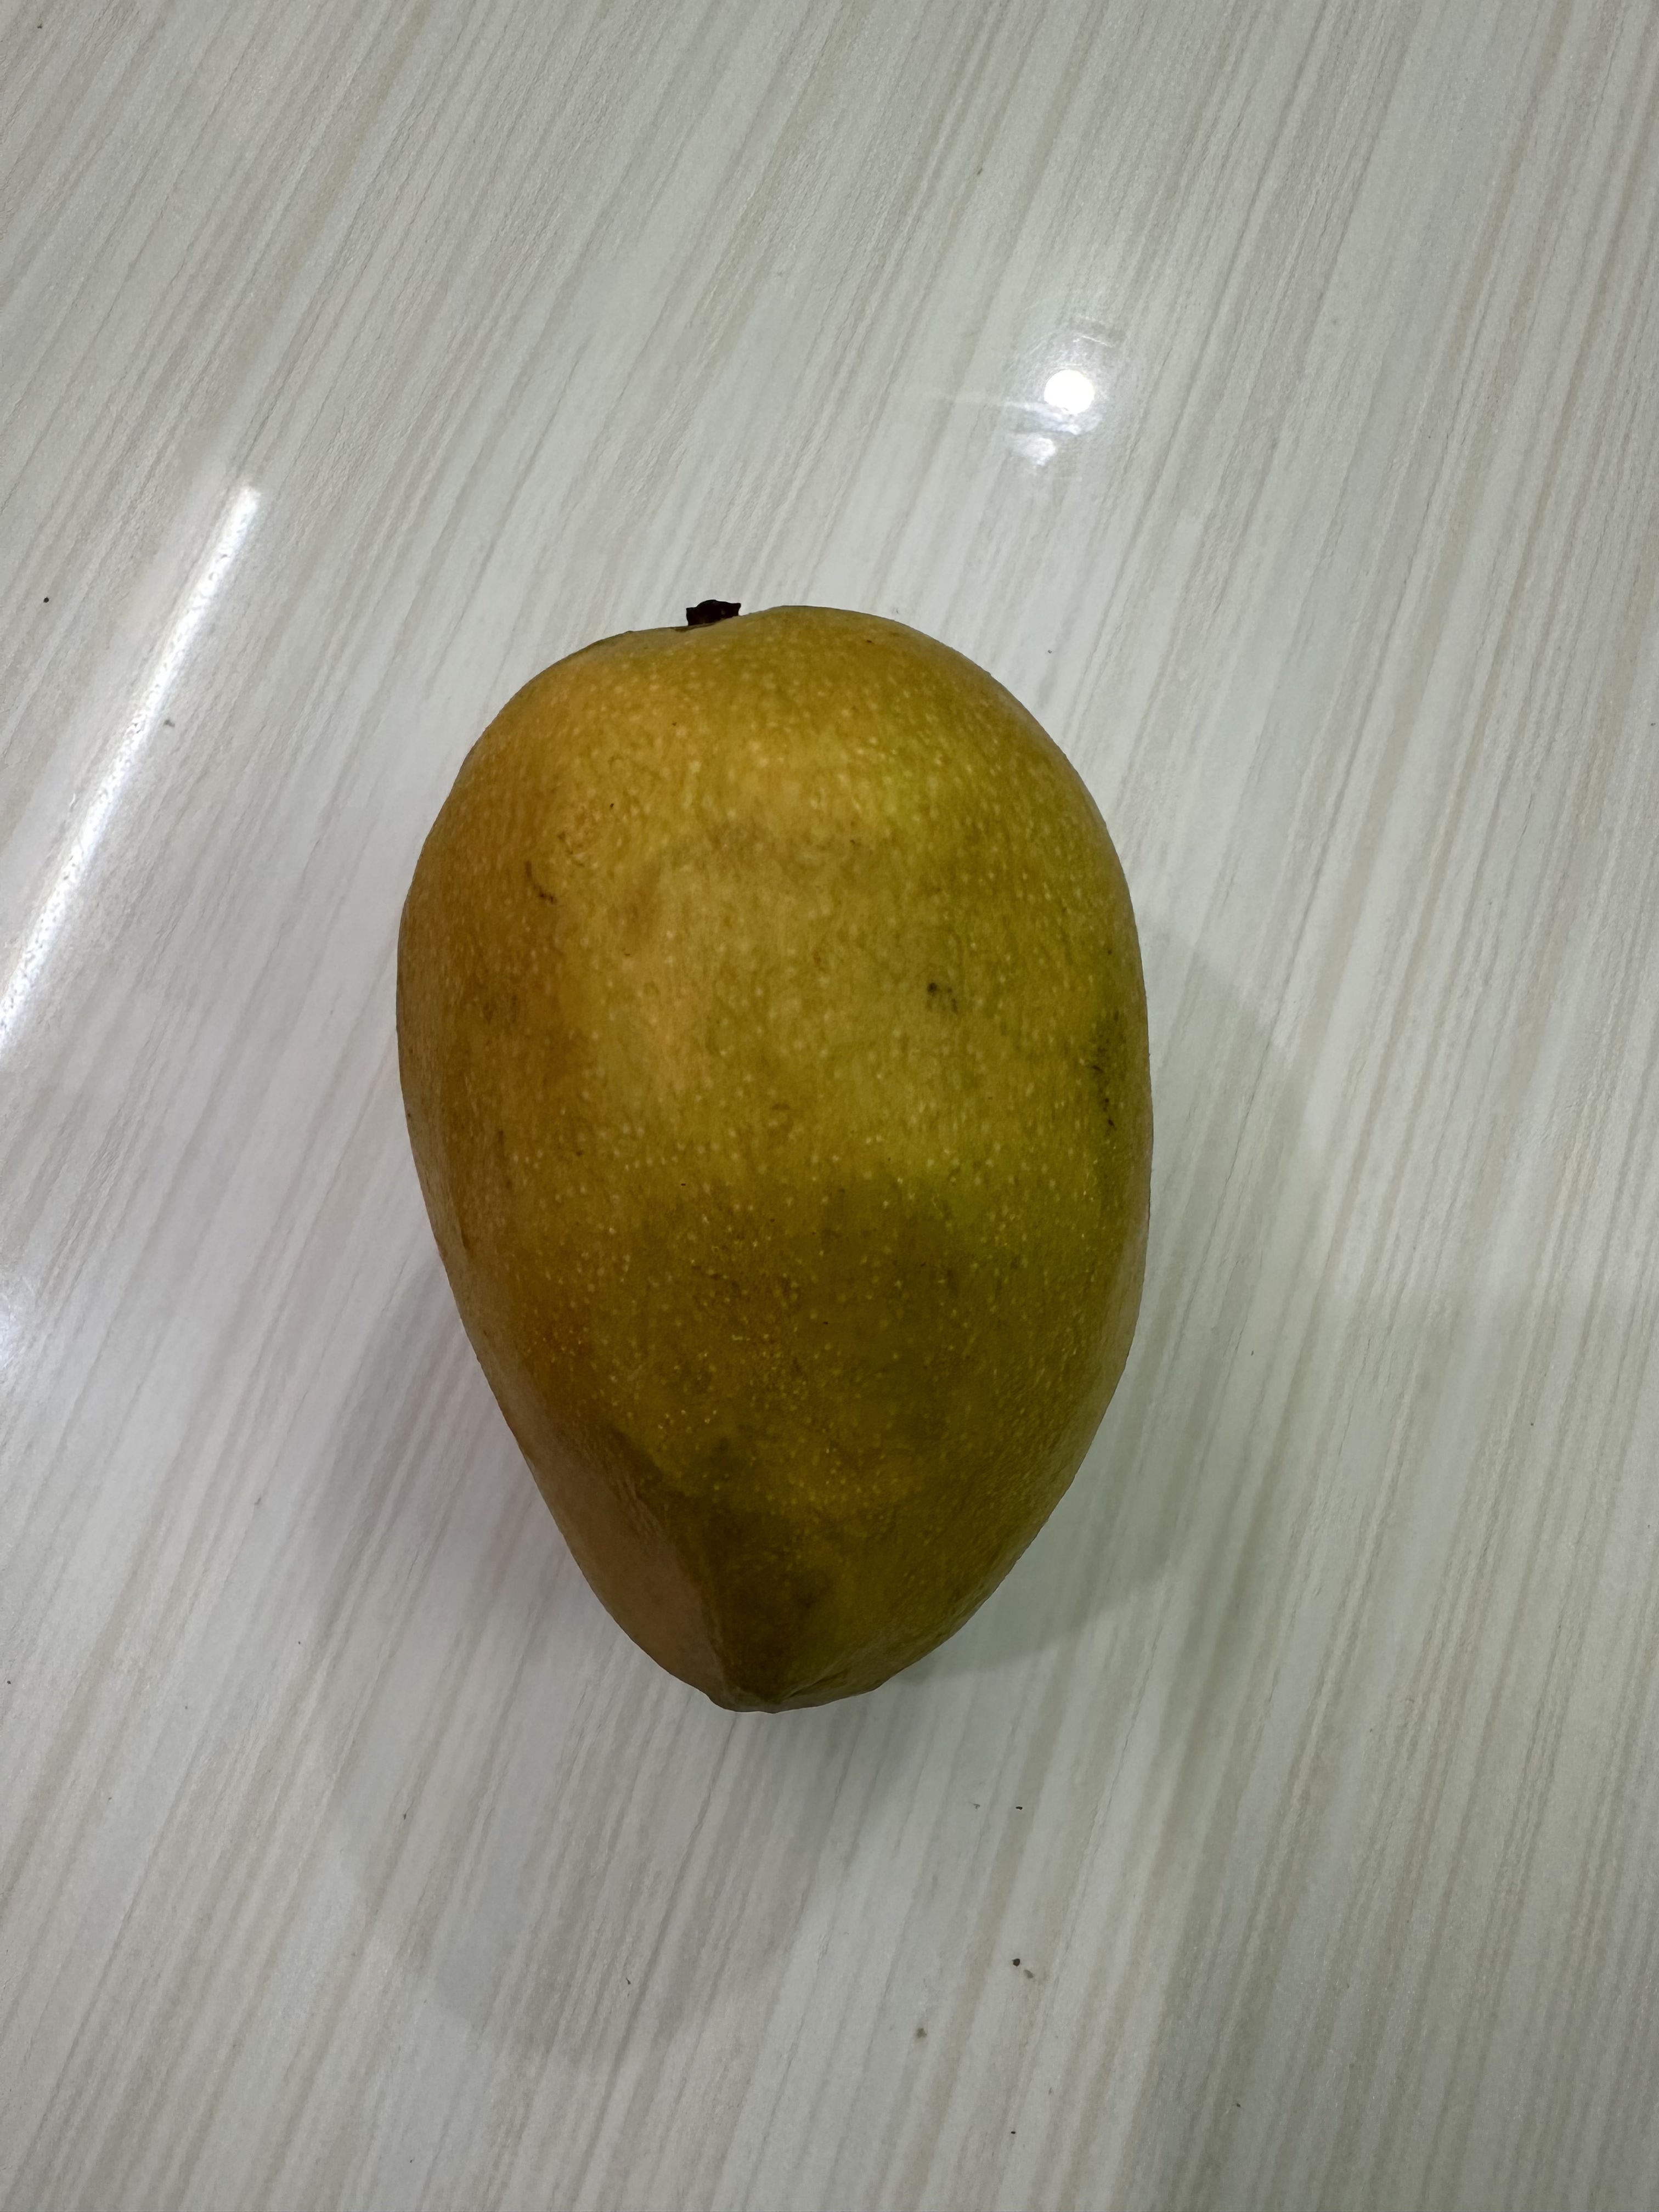
Mango variety: Bari-4